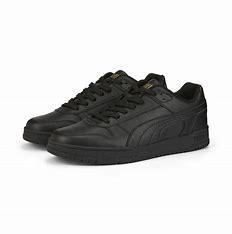
Brand: Puma
Model: RBD Game